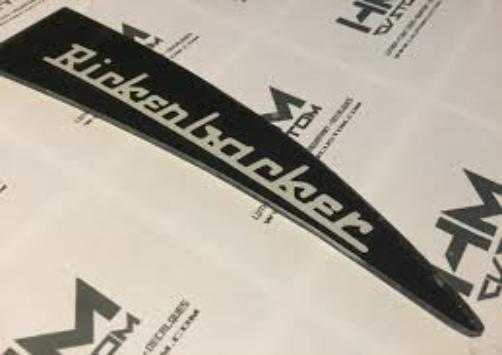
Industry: Electronic